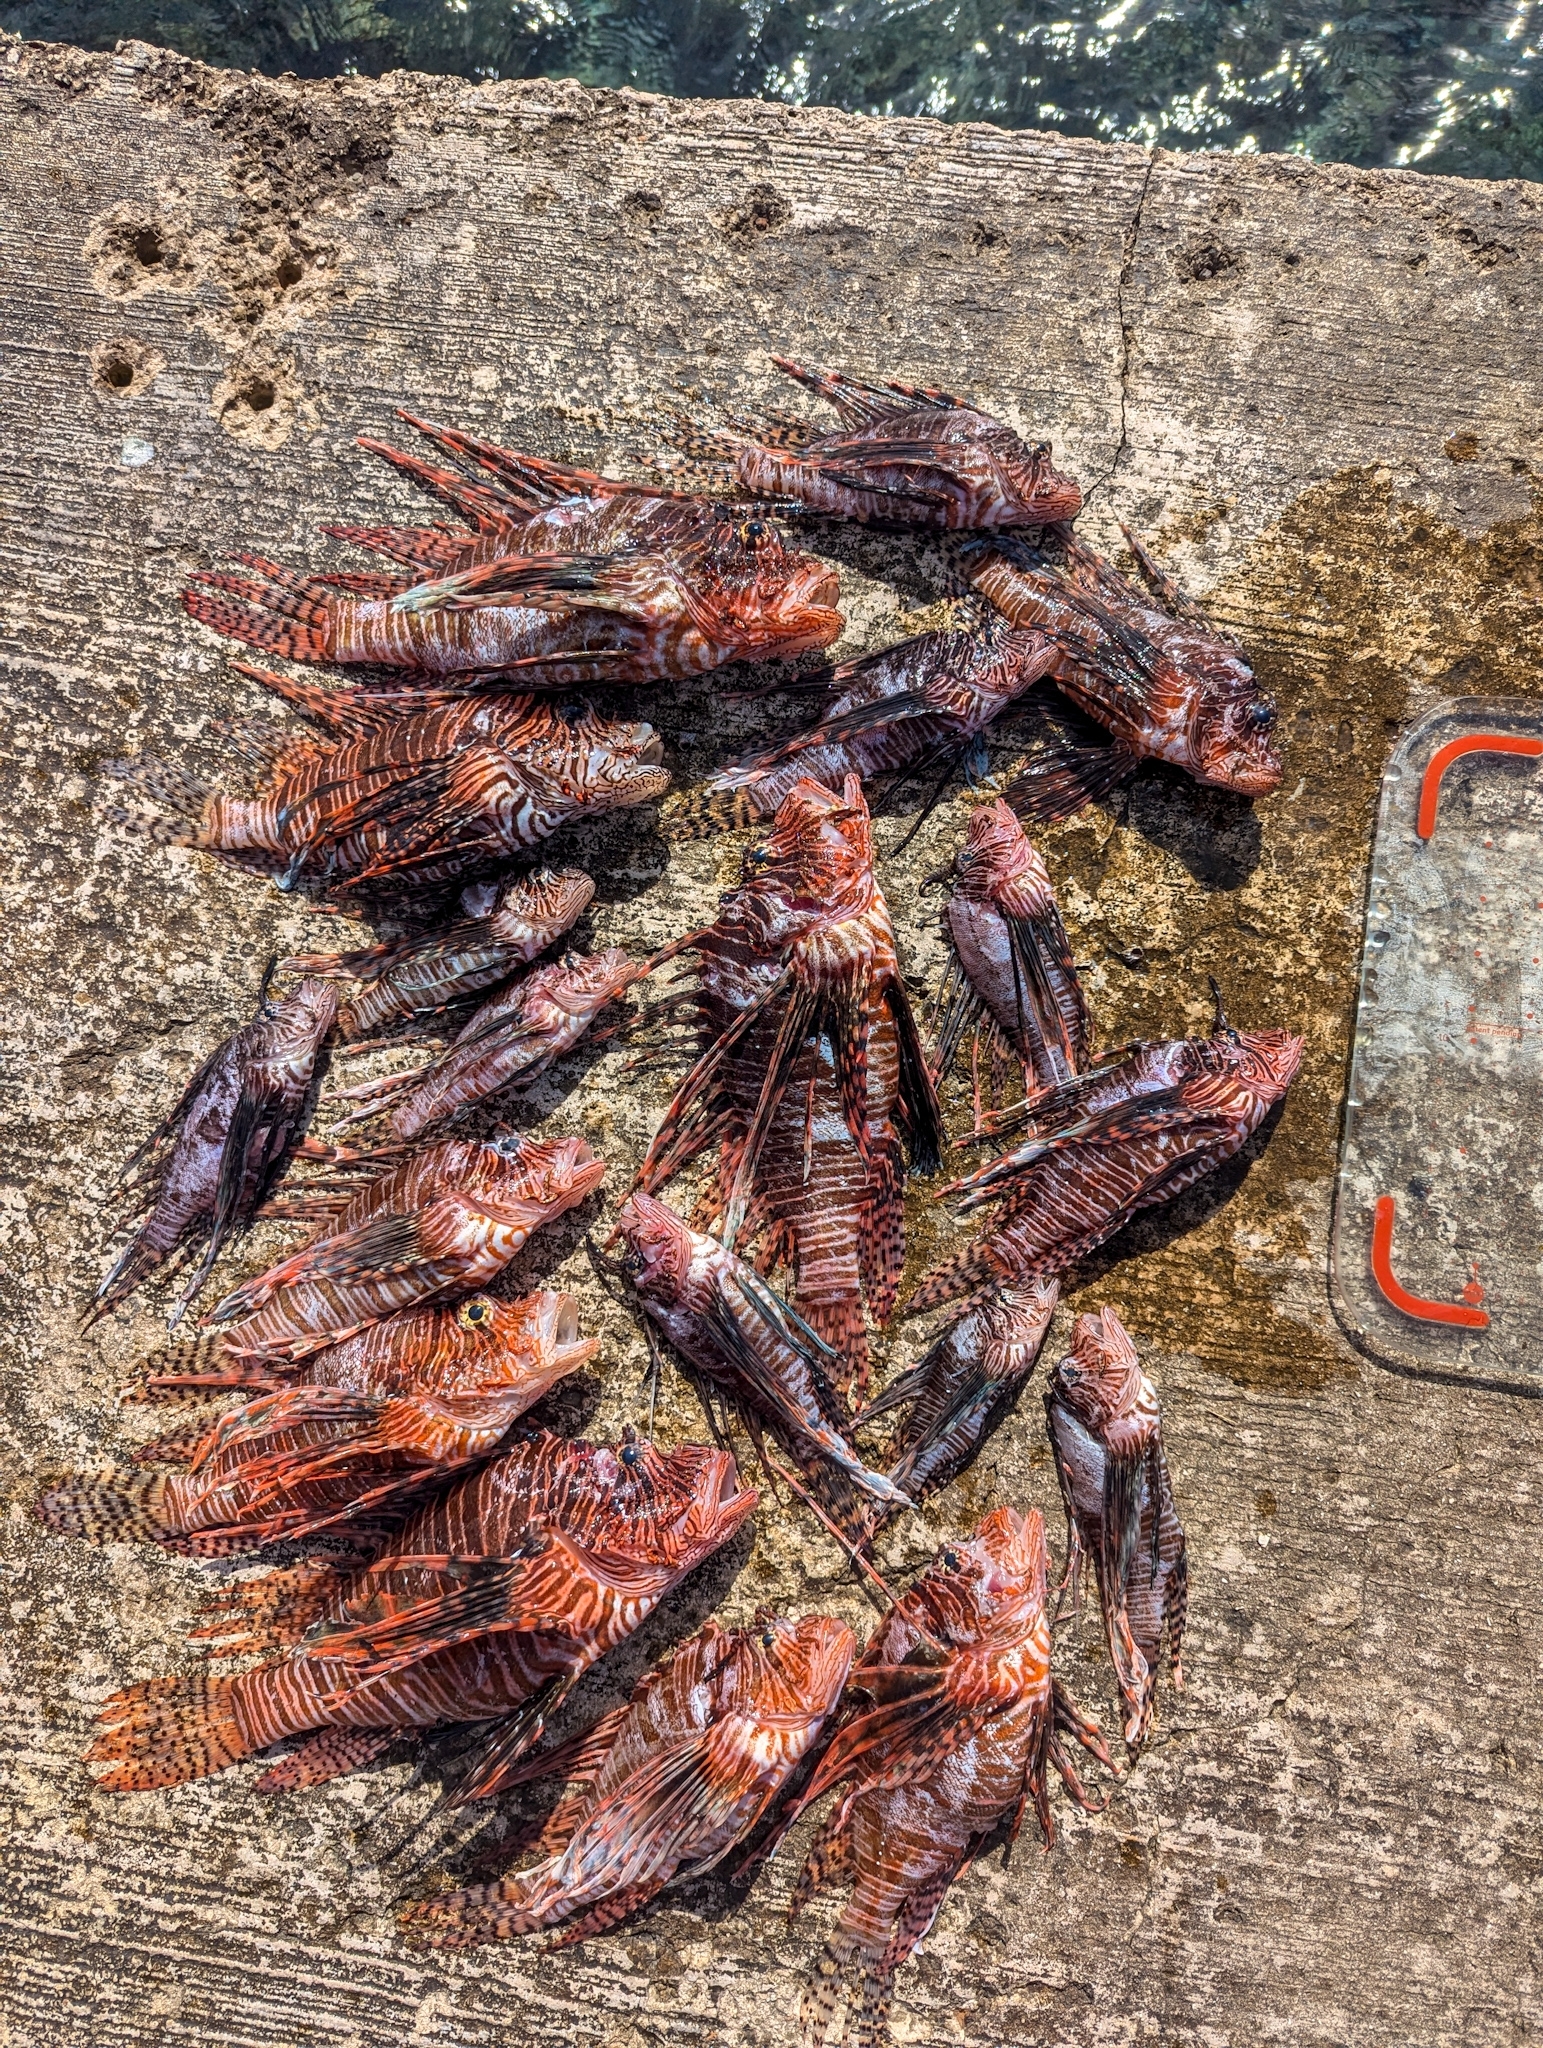
Pterois volitans (Red Lionfish)